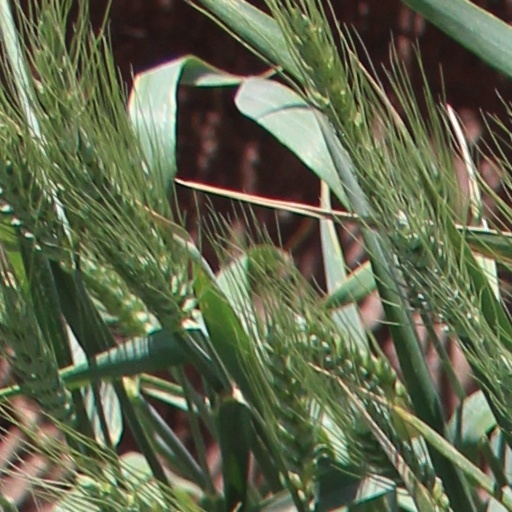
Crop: wheat